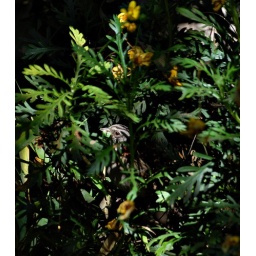
bird in the tree 2